Sherwood Ross

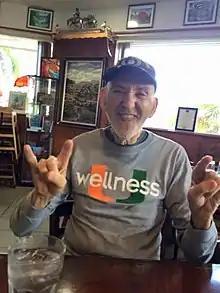
Sherwood Ross in a playful moment with family in 2015 at the Rancho Luna restaurant in Miami's Little Havana neighborhood

Ross spent his boyhood in Chicago's Logan Square neighborhood, where he grew up in the same row of buildings as Shel Silverstein, who was three years his senior. Ross’ father, Boris, immigrated to the United States from Kiev after fighting as a teenager in the 1917 Russian Revolution. Even though he fought for the prevailing side in the conflict and suffered stab wounds, Boris Ross was forced to help his family flee Soviet Russia because of continued persecution against Jews. Boris Ross moved to Chicago where he met Sherwood Ross’ mother, Libbe, who later became an elementary school teacher. The family moved to Miami in the late 1940s when Ross was in high school. He graduated from Miami Senior High. Ross married and divorced three times, but had a 30-year relationship with Dolores Curry of Sturgis, S.D. He sired four children and five grandchildren. In 1975, he purchased Woodrow Wilson's former governor's mansion in Princeton, N.J., but lost it in a divorce five years later. He was a New York City YMCA-league squash champion in the early 1970s, and competed in USATF masters track and field events well into his 80s. He died in June 2018 from injuries resulting from a traumatic fall in July 2016 that happened while he was walking to the gym in his Little Havana neighborhood.